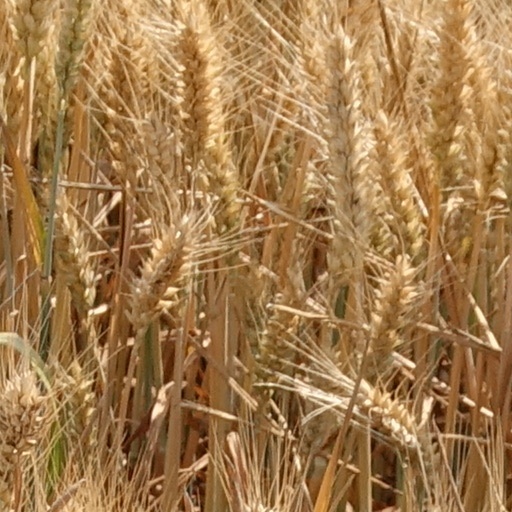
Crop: wheat